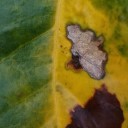
Label: Miner